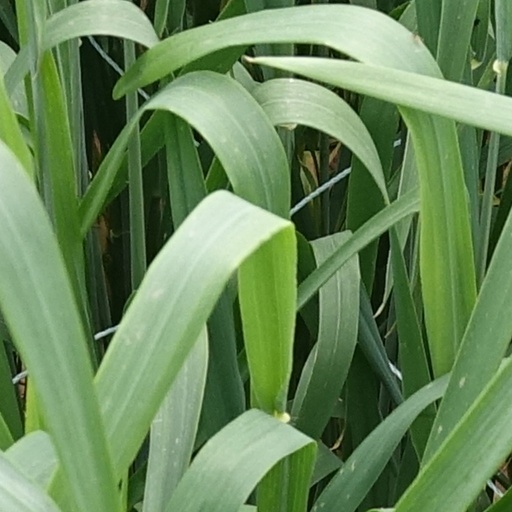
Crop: wheat